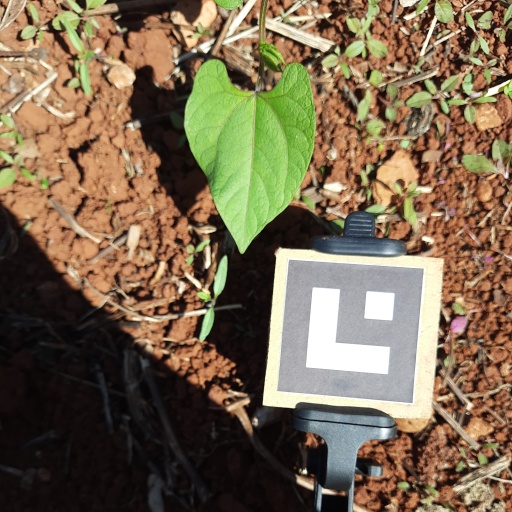
Observations: wavy surface, no eating holes, under sunlight